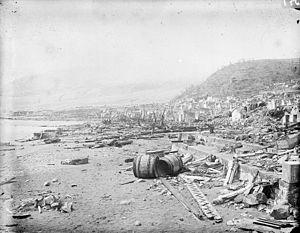
La place Bertin est la place principale de la ville de Saint-Pierre en Martinique, et était le centre des activités commerciales et portuaires de la ville avant l'éruption de la montagne Pelée en 1902.
Saint-Pierre est une commune française et une sous-préfecture du département de la Martinique. Saint-Pierre est située à 31 km au nord de Fort-de-France sur la côte caraïbe au sud-ouest de la montagne Pelée. Ses habitants sont appelés les Pierrotains et les Pierrotines.